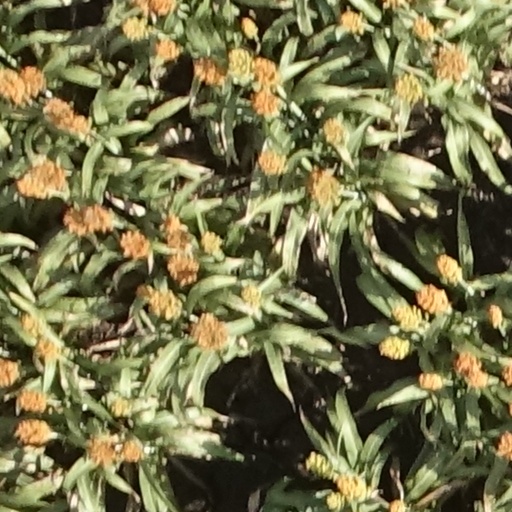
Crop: sorghum